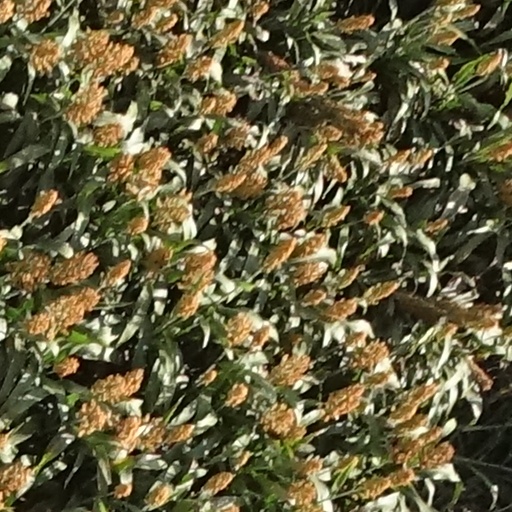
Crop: sorghum